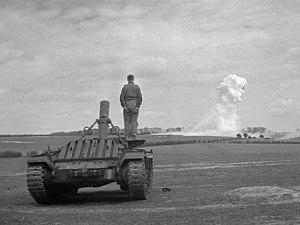
Les munitions au phosphore blanc sont des armes qui utilisent l'un des allotropes courants de l'élément chimique phosphore.
Le Valentine est le char d'infanterie britannique le plus produit durant la Seconde Guerre mondiale. Conçu en 1938, il fut en service entre 1940 et 1944. Il était réputé pour son bas coût et sa fiabilité.